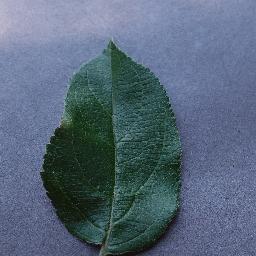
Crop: apple
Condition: healthy